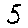
Label: 5